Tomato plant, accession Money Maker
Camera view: horizontal (90 deg, fisheye); turntable rotation: 30 degrees
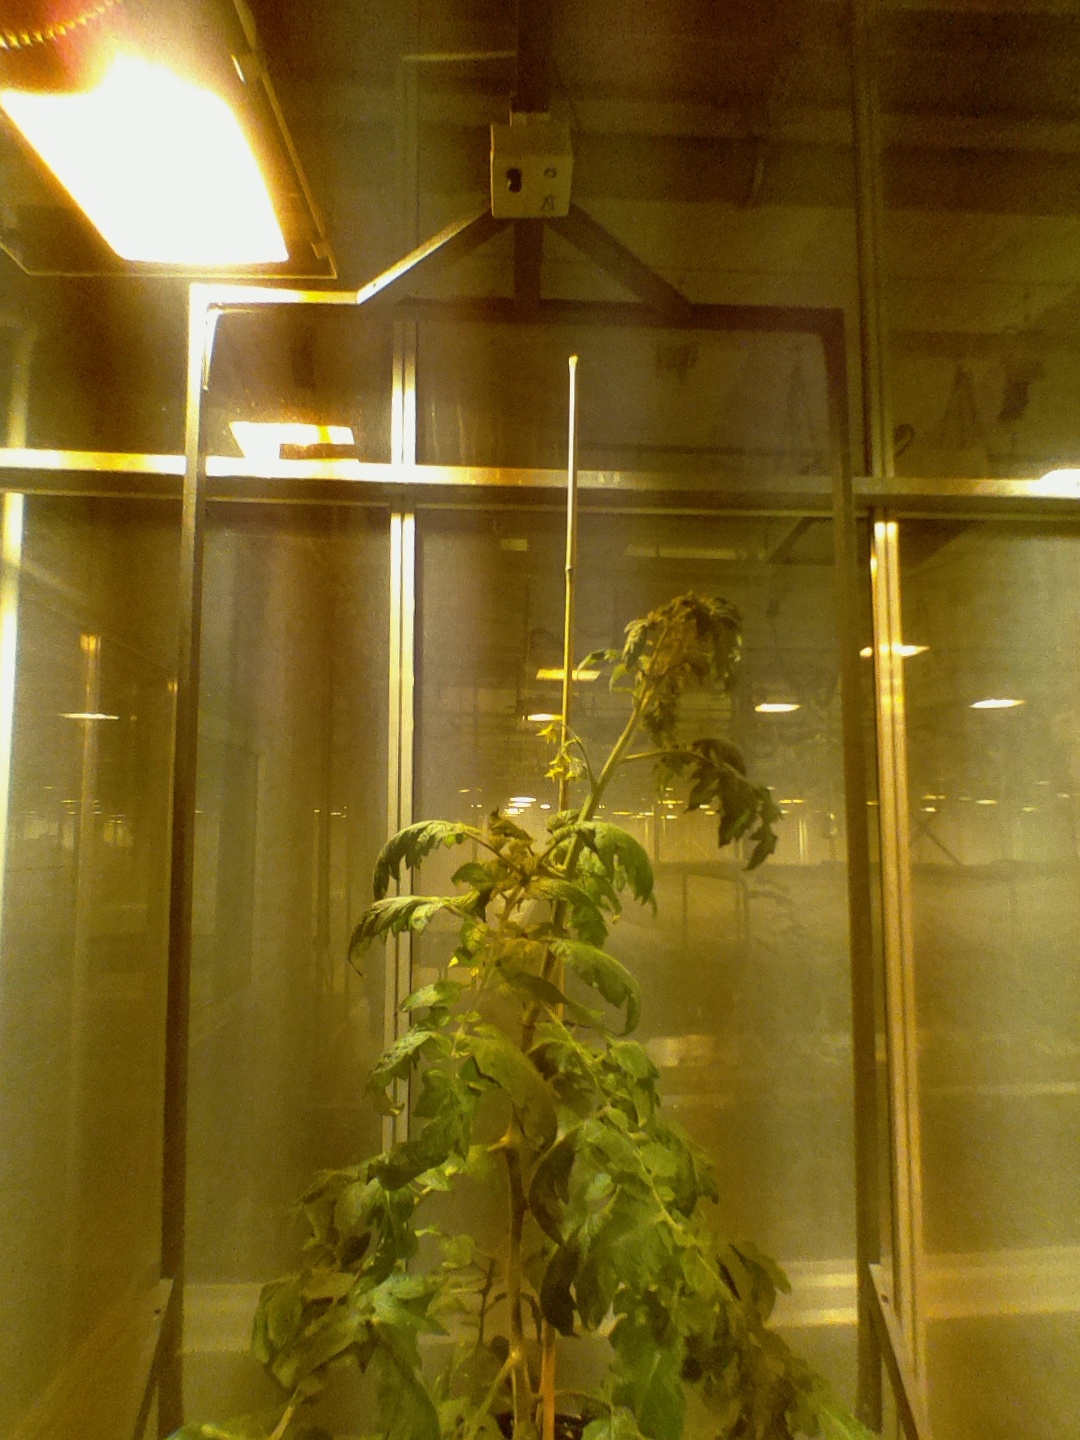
BBCH growth stage 69: End of flowering, 90%-100% of flowers open, more petals falling